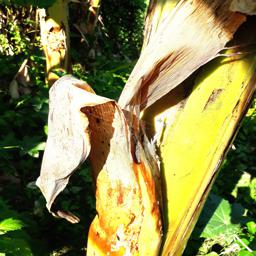
Label: PSEUDOSTEM WEEVIL